Peter Fonda

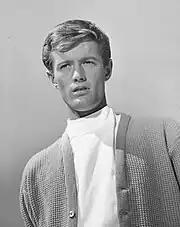
Fonda in a 1962 promo photo

Upon his return to New York, Fonda joined the Cecilwood Theatre in 1960. Afterwards, he found work on Broadway and gained notice in "Blood, Sweat and Stanley Poole", written by James and William Goldman, which ran for 84 performances in 1961. Fonda began guest starring on television shows like "Naked City", "The New Breed", "Wagon Train", and "The Defenders".